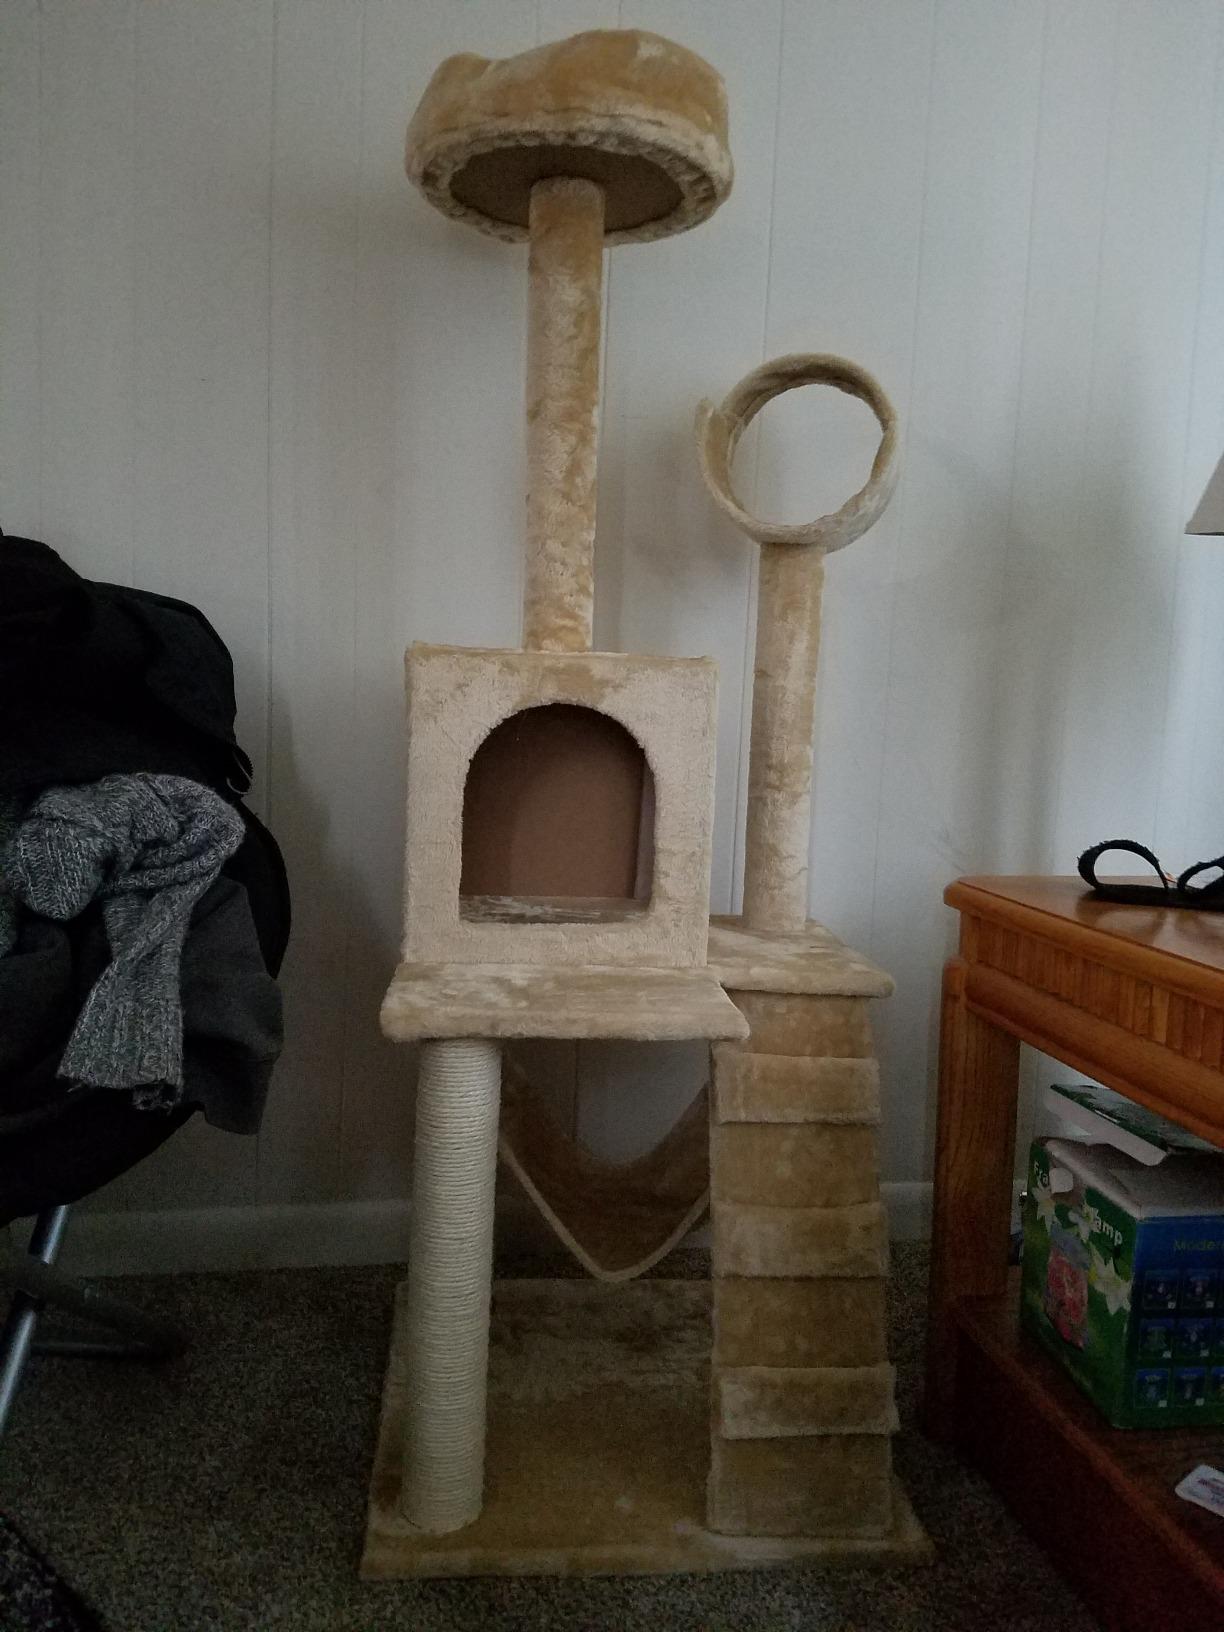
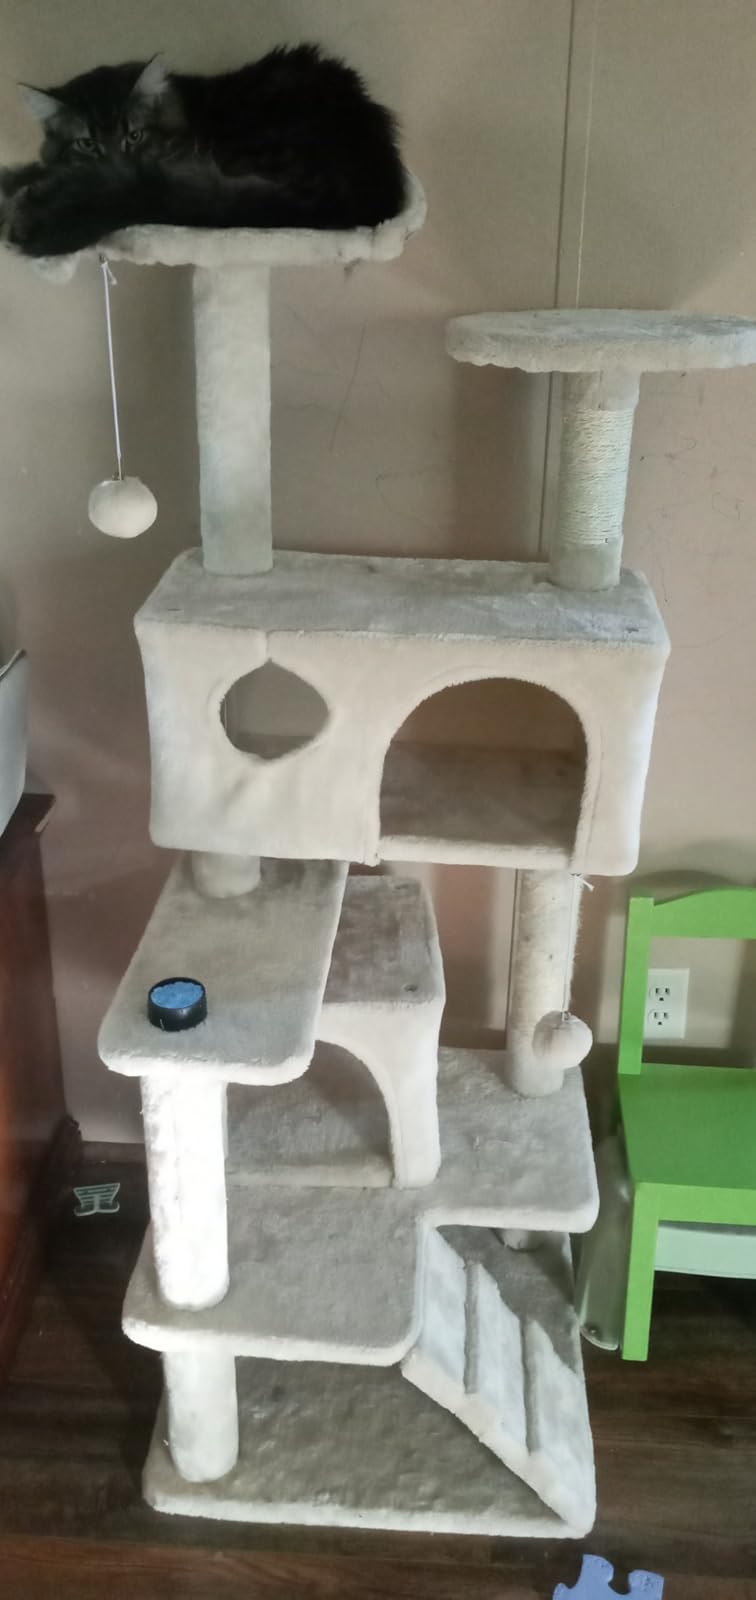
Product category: items_cat tree
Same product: no